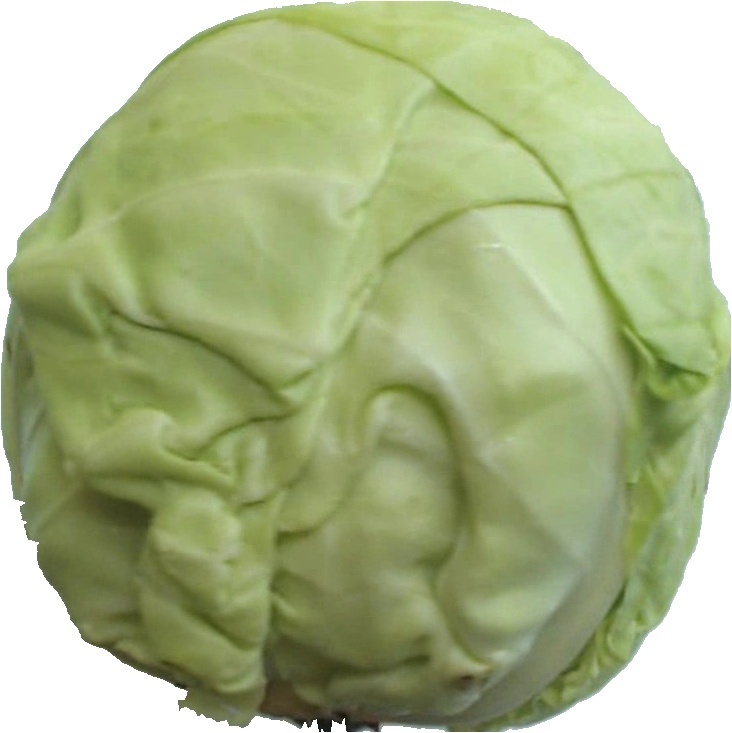
Label: cabbage_white_1